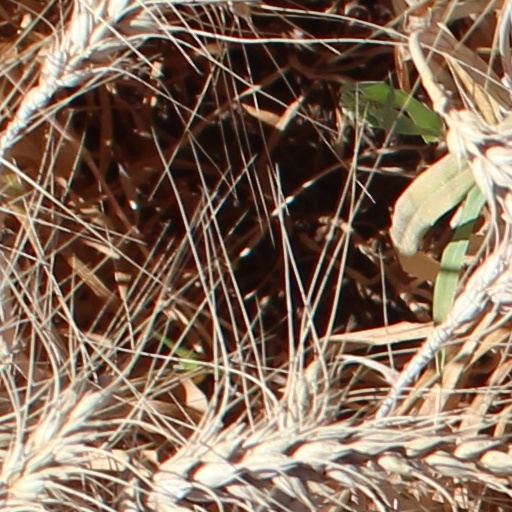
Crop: wheat